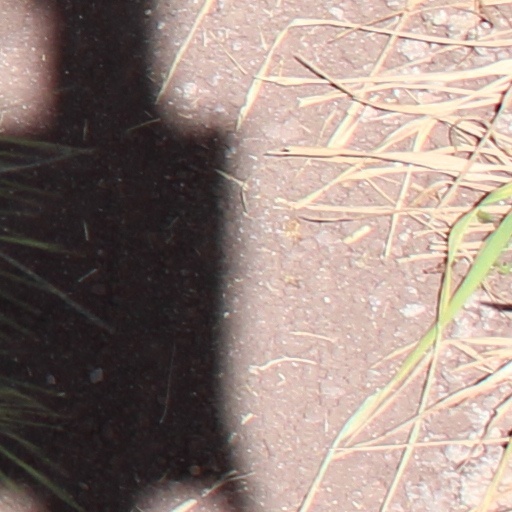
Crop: wheat